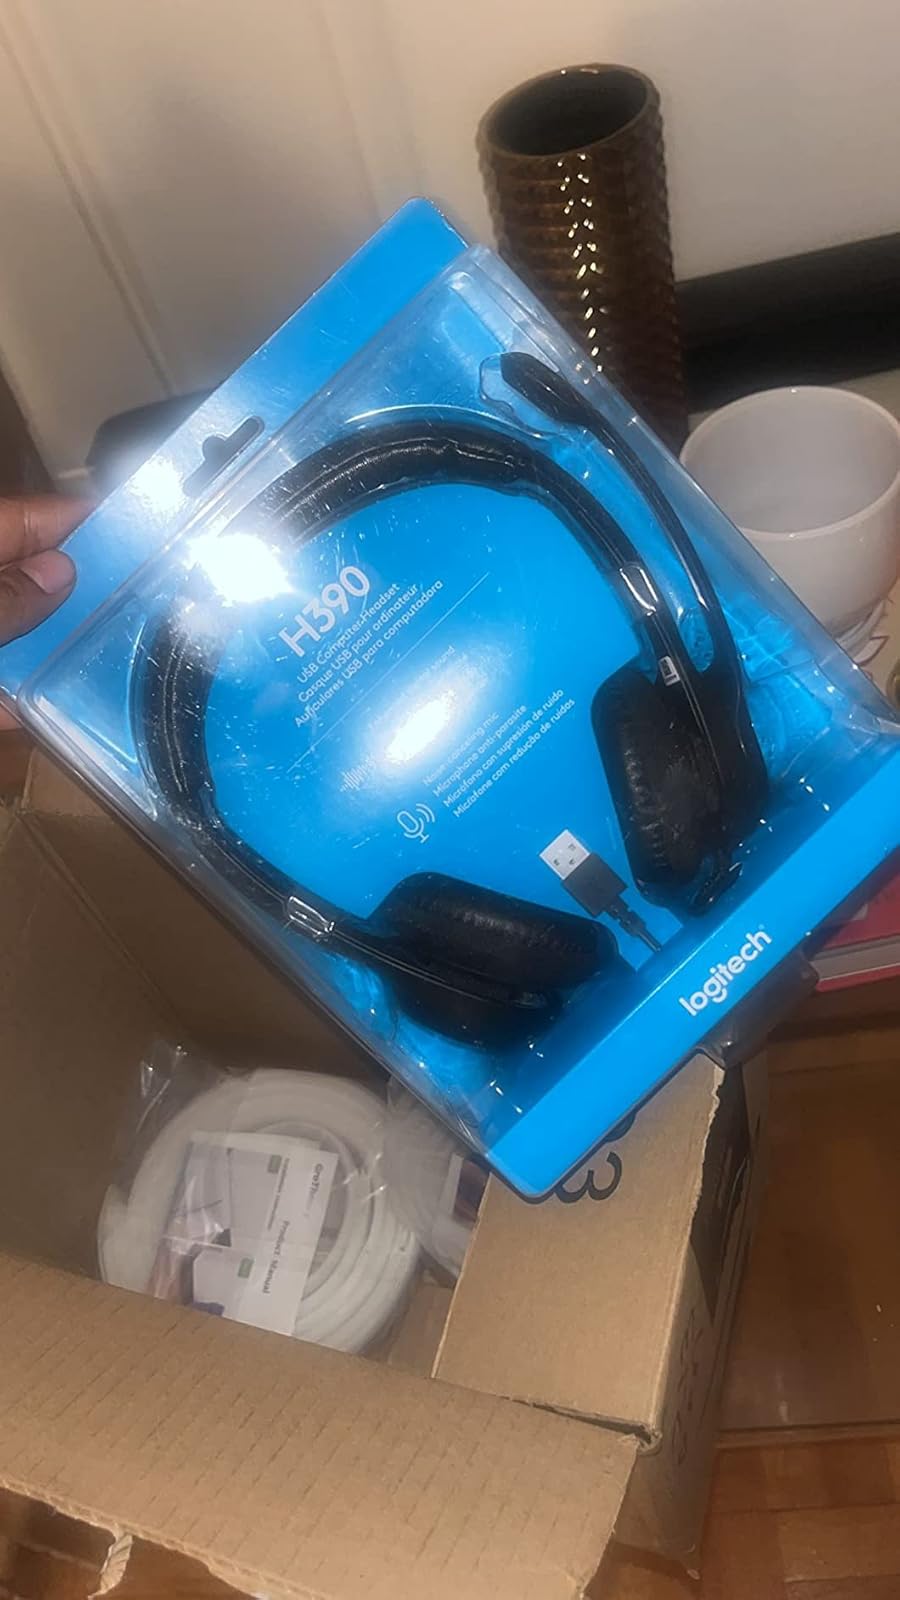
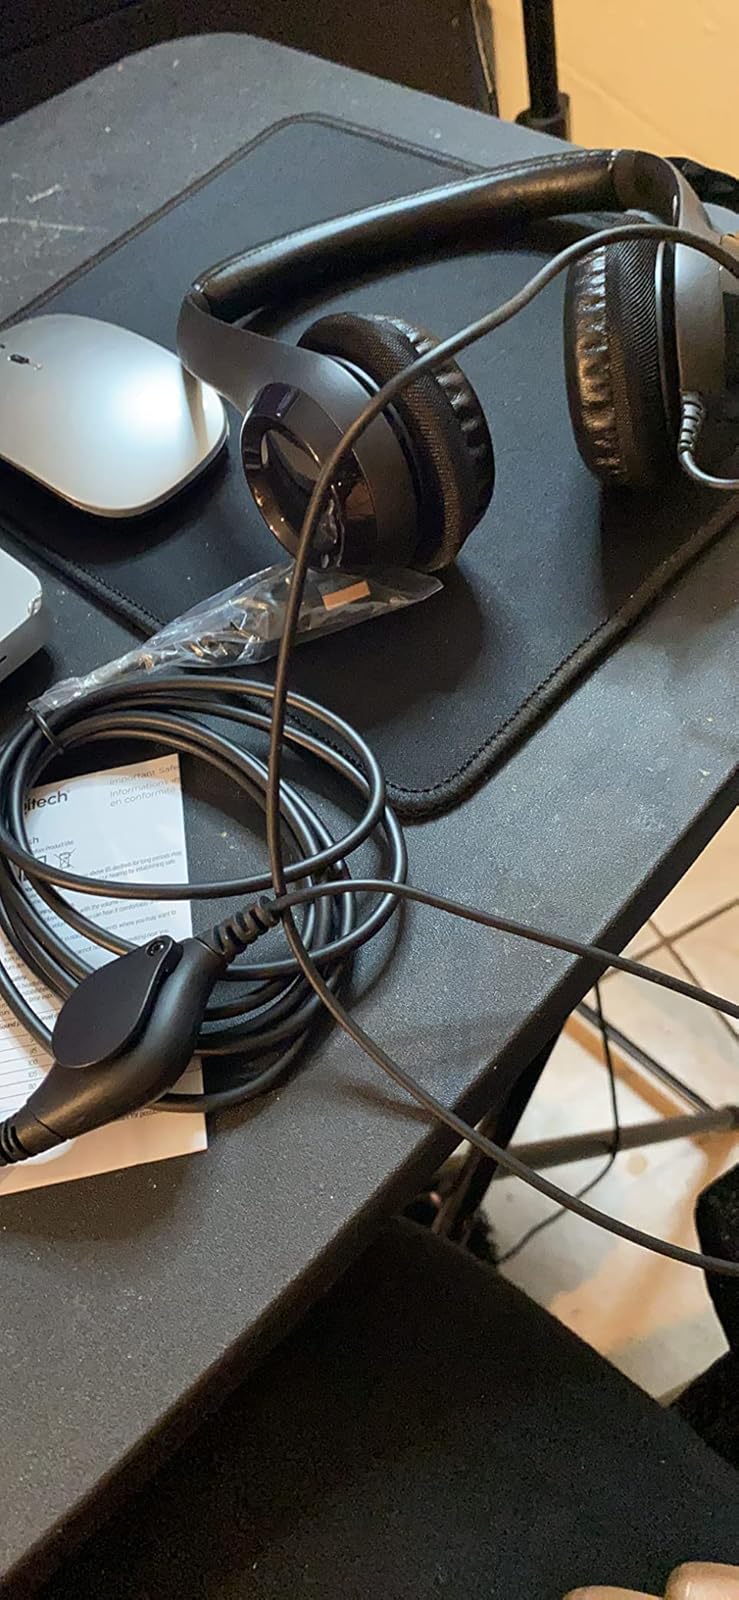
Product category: headphones
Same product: yes